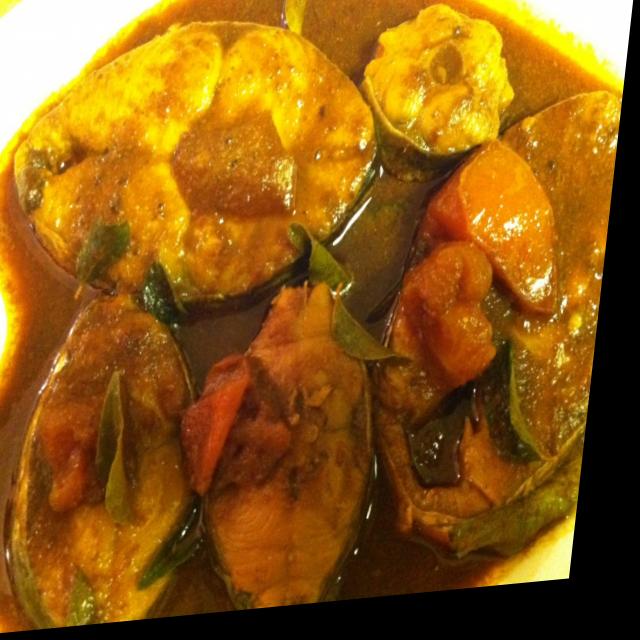
Dish: fish_curry